Question: Please indicate a possible affordance area of the eat_apple that can be used for biting
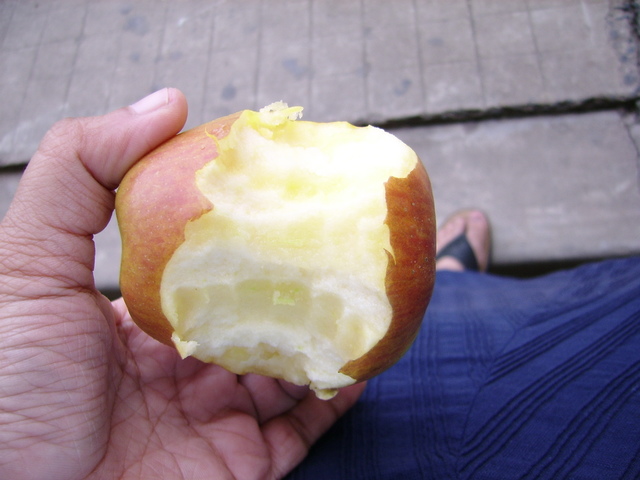
Answer: [111.5, 112, 441.5, 389]